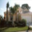
Label: house